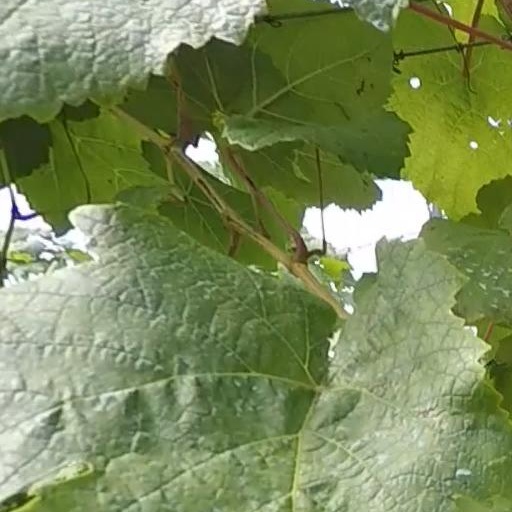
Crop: grape